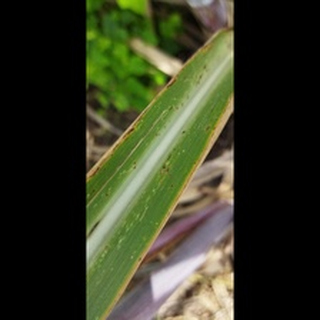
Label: sugarcane_rust